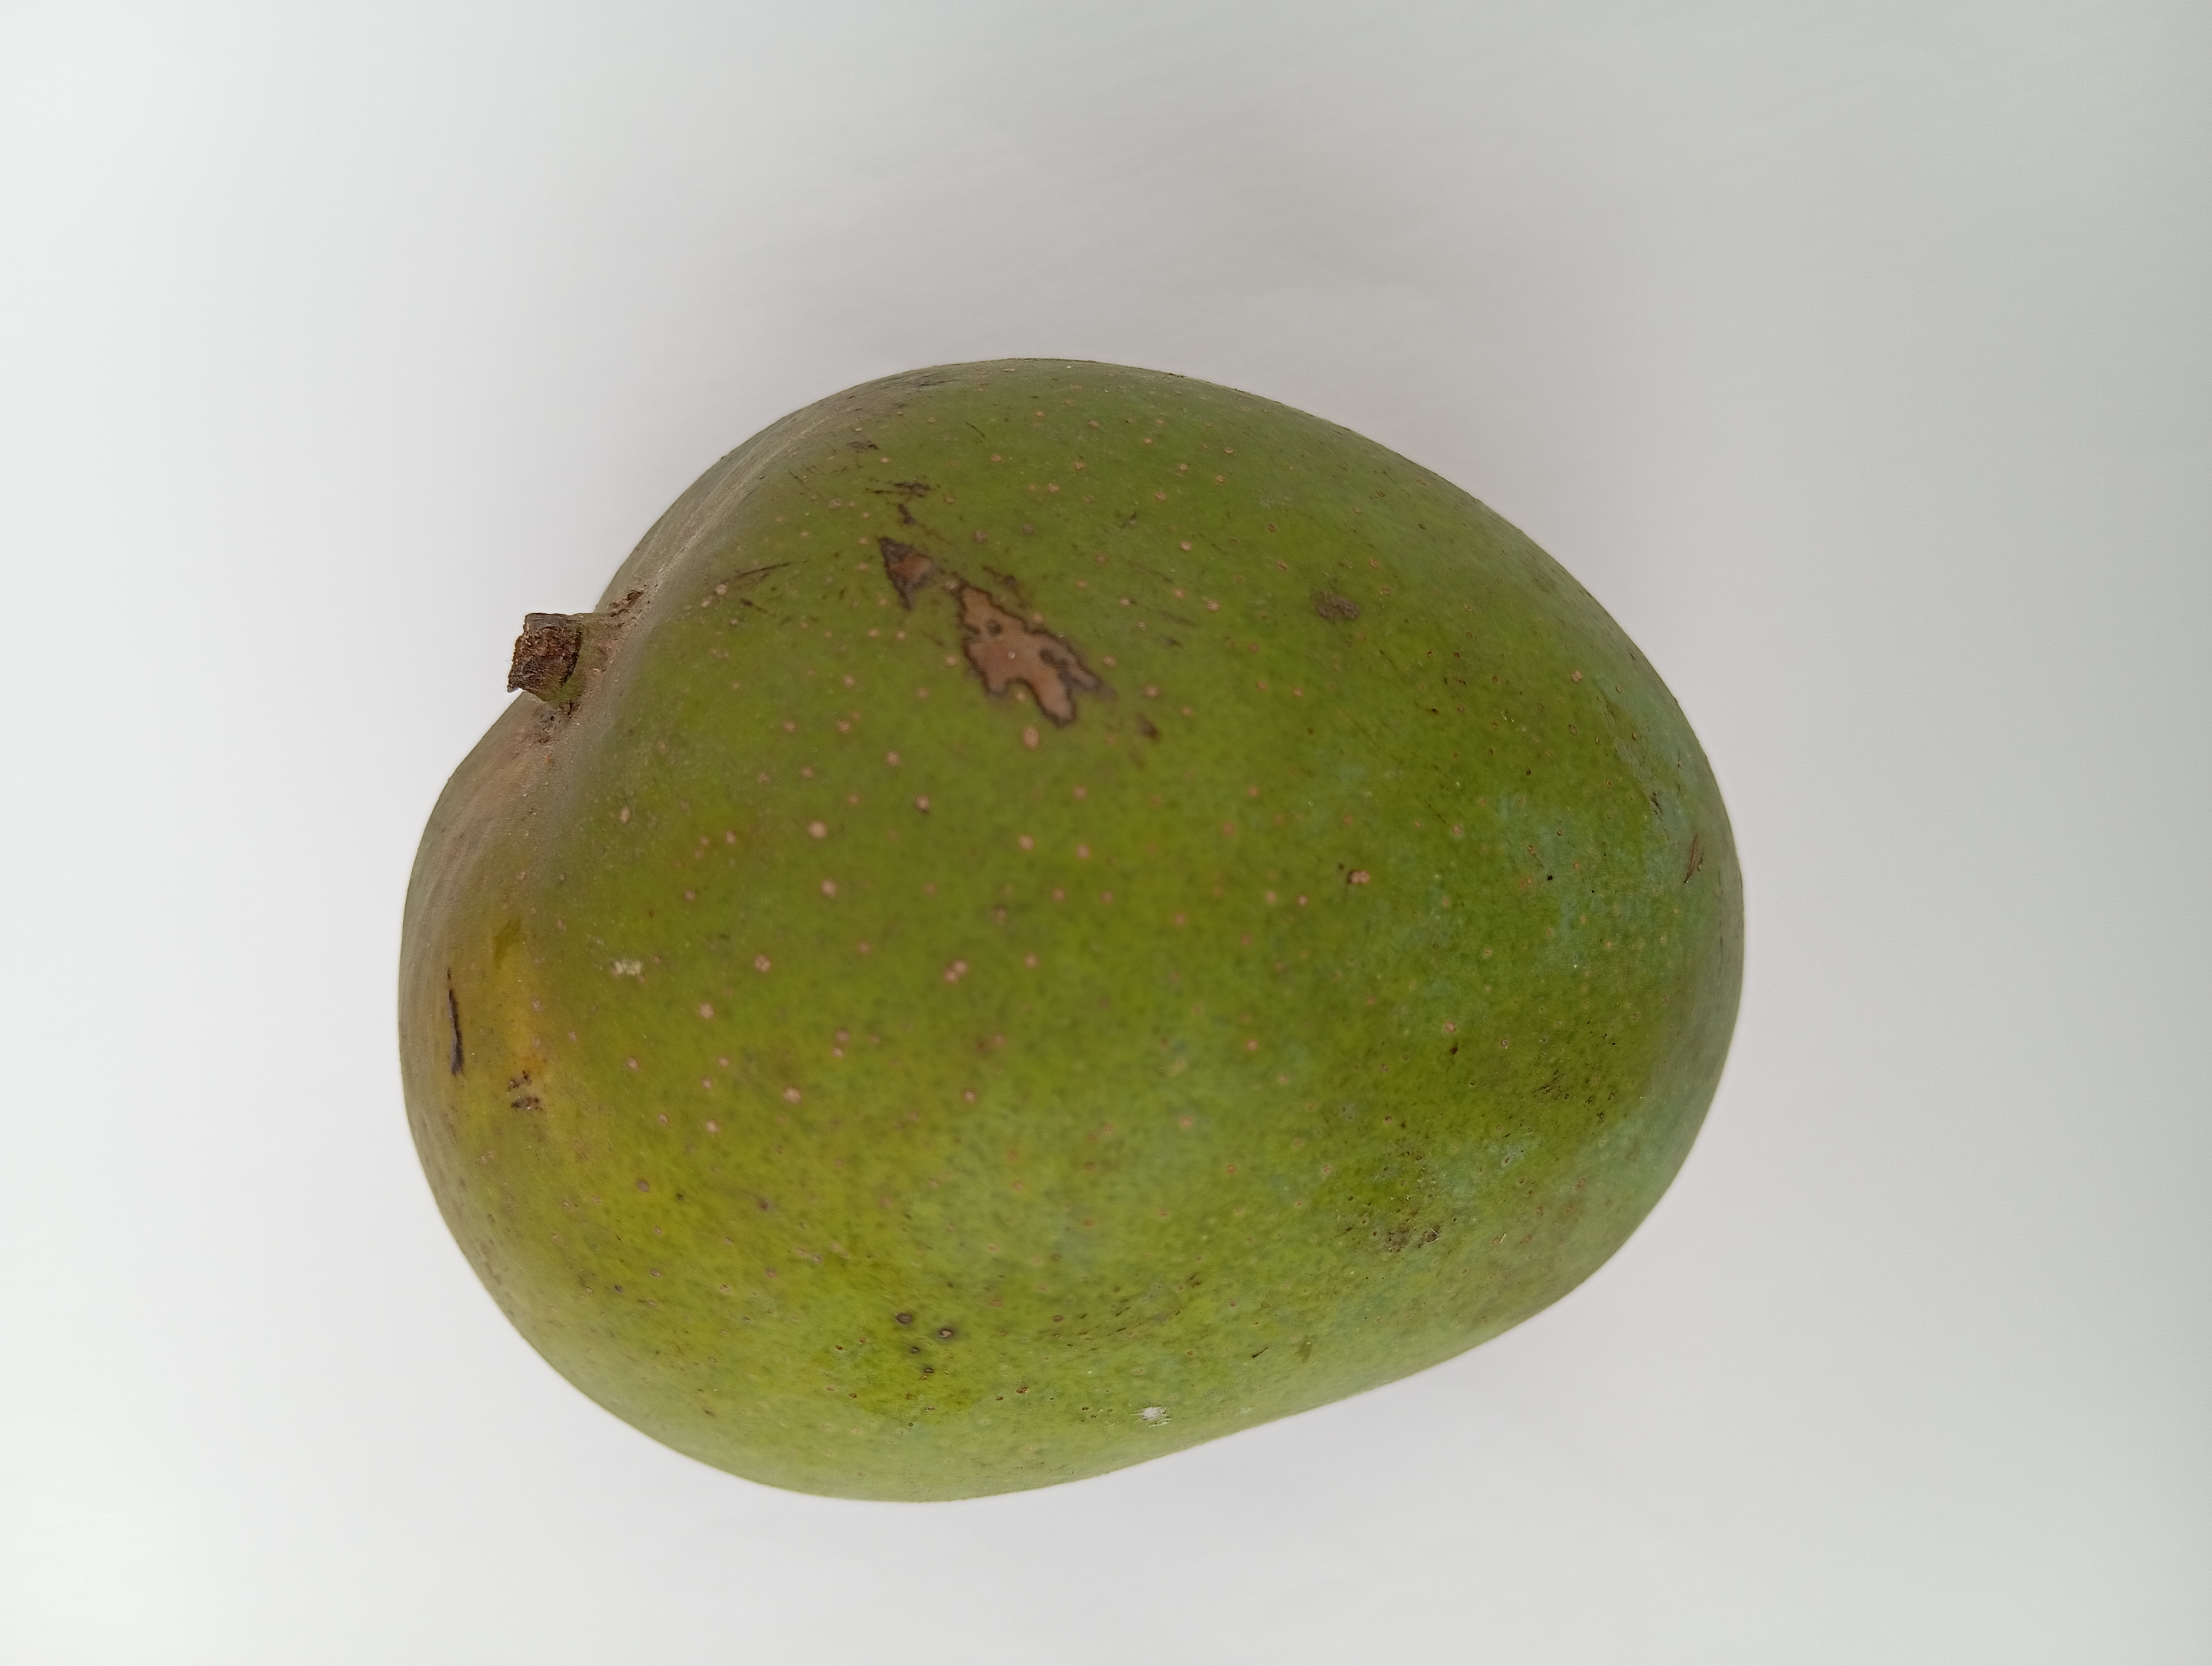
Mango variety: Himsagar